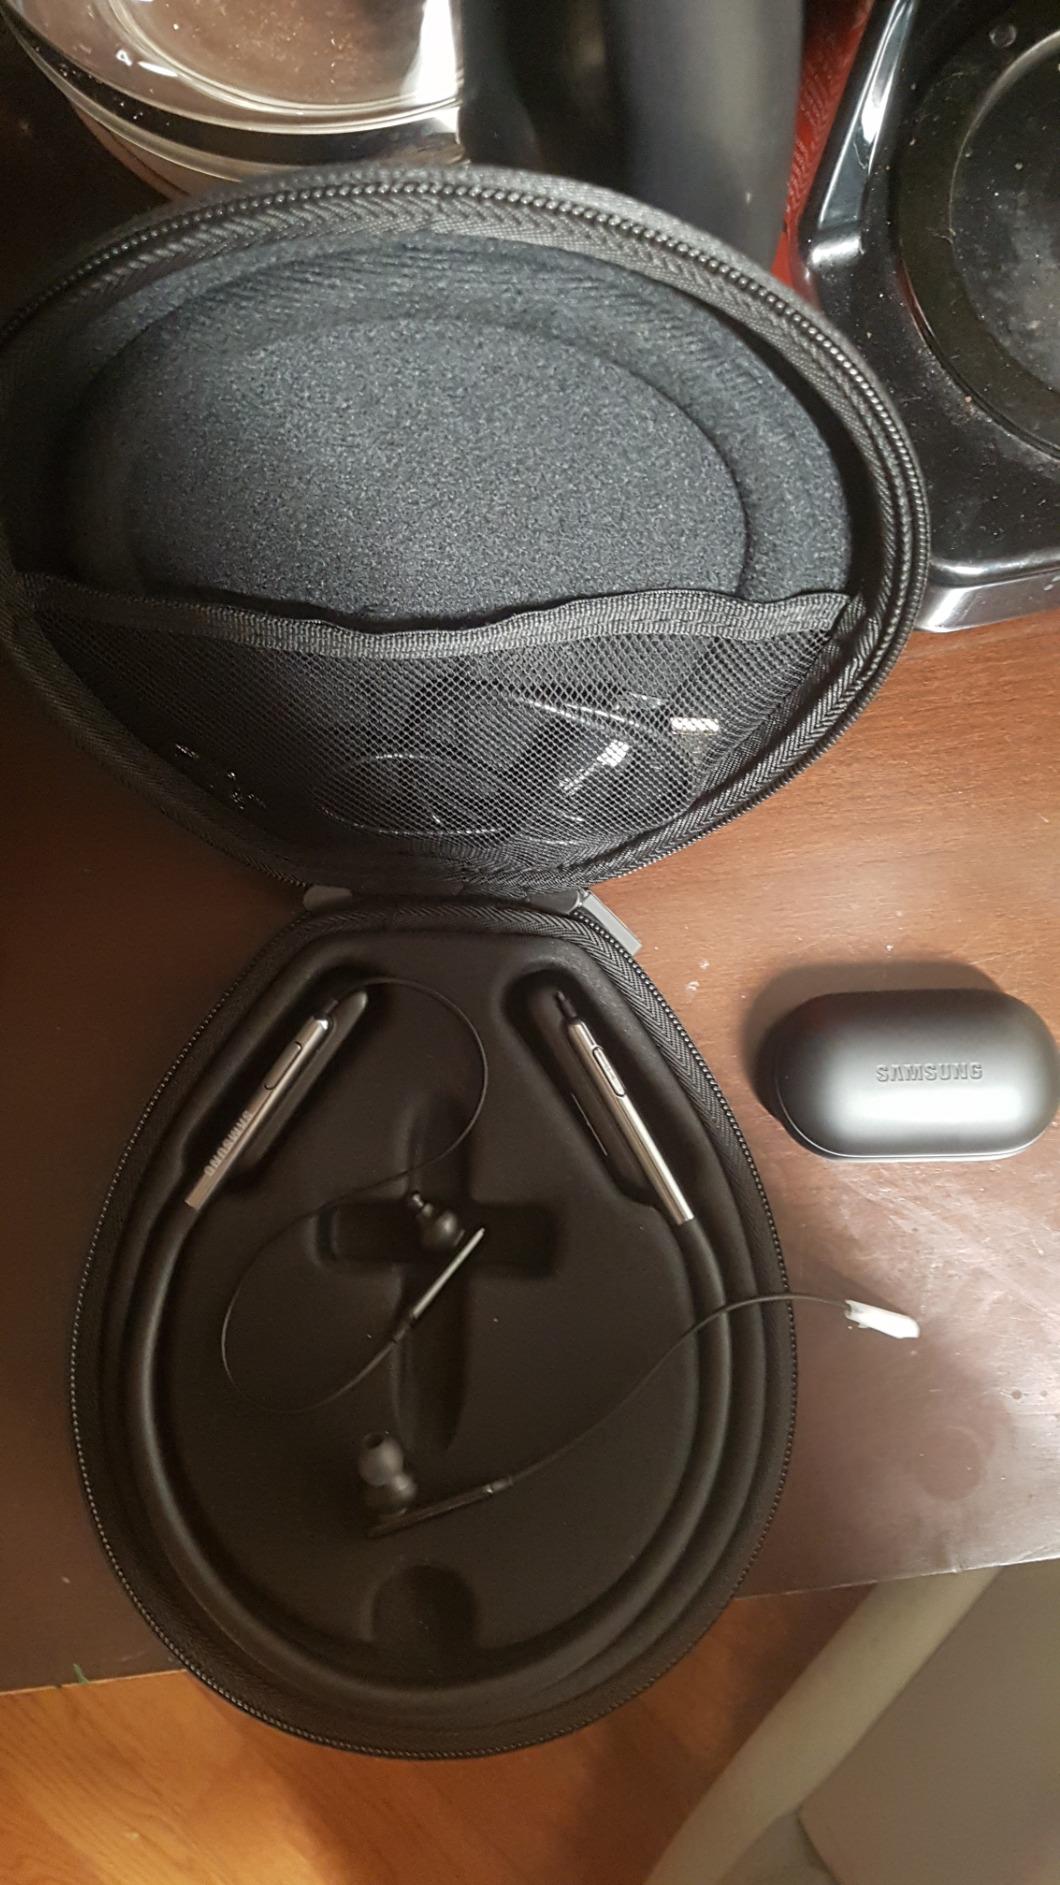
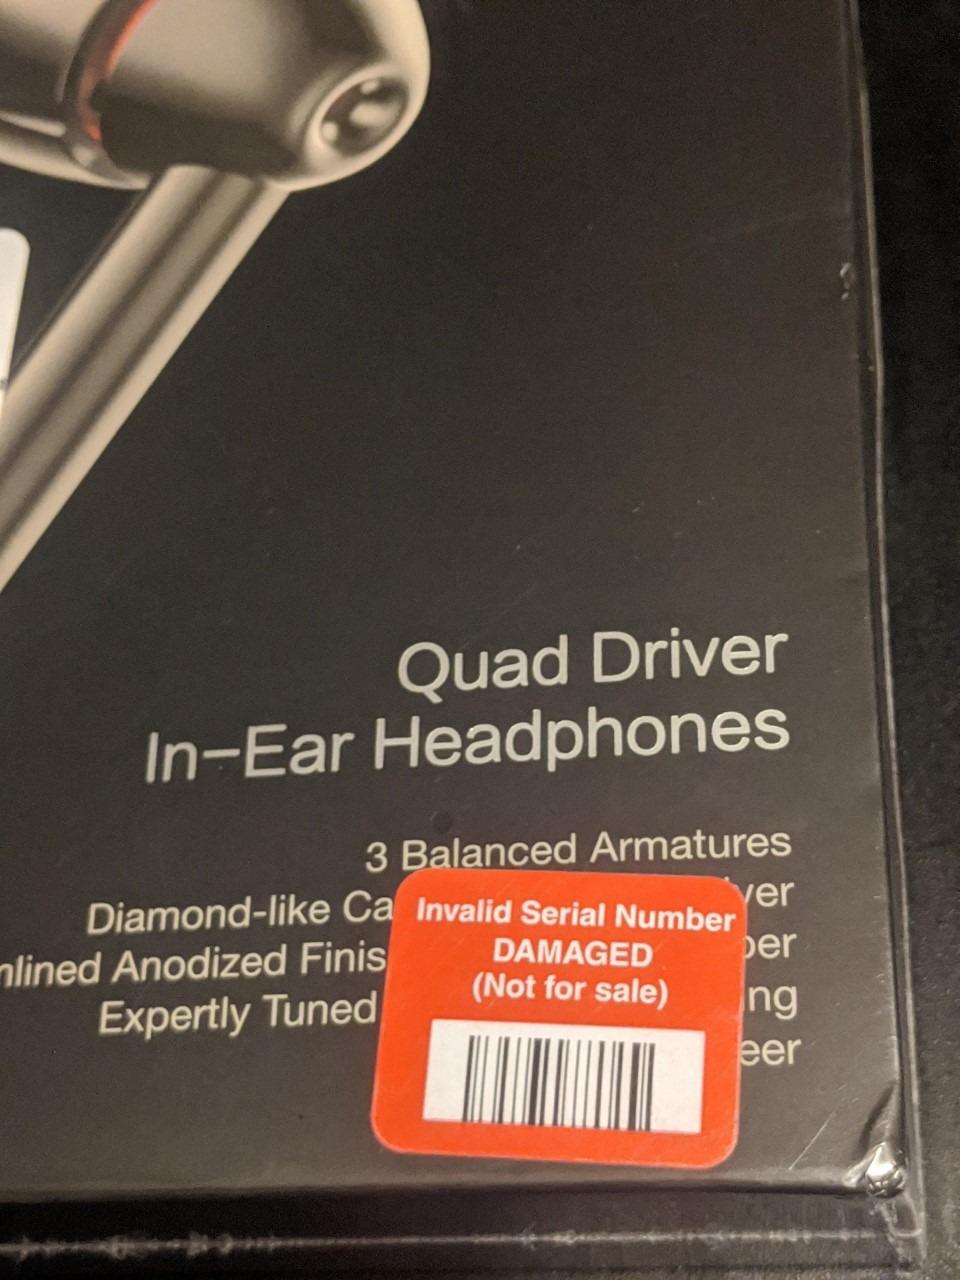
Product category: headphones
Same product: no